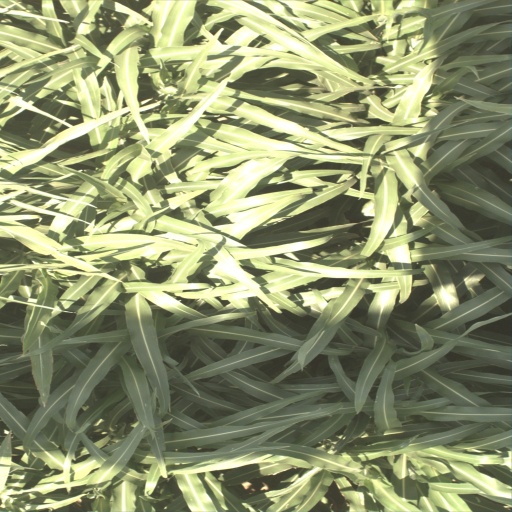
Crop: sorghum